End-sequence profiling

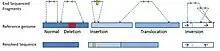
Chromosome rearrangements detected by ESP

In the case of an insertion or a deletion, mapping of the paired-end is consistent with the reference genome. But the read are disconcordant in apparent size. The apparent size is the distance of the BAC sequenced-ends mapped in the reference genome. If a BAC has an insert of length (l), a concordant mapping will show a fragment of size (l) in the reference genome. If the paired-ends are closer than distance (l), an insertion is suspected in the sampled DNA. A distance of (l< μ-3σ) can be used as a cut-off to detect an insertion, where μ is the mean length of the insert and σ is the standard deviation. In case of a deletion, the paired-ends are mapped further away in the reference genome compared to the expected distance (l> μ-3σ).